William Heath Strange

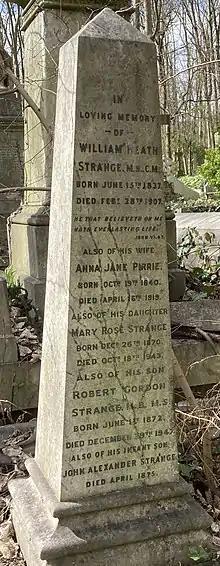
Family grave of William Heath Strange in Highgate Cemetery

William married Anna Jane Pirrie (1840–1919), the third daughter of William Pirrie, in Aberdeen on 24 May 1866. They had four children, William Pirrie (1869–1953), Mary Rose (1870–1943), Robert Gordon (1872–1947) and John Alexander (1875–1875).